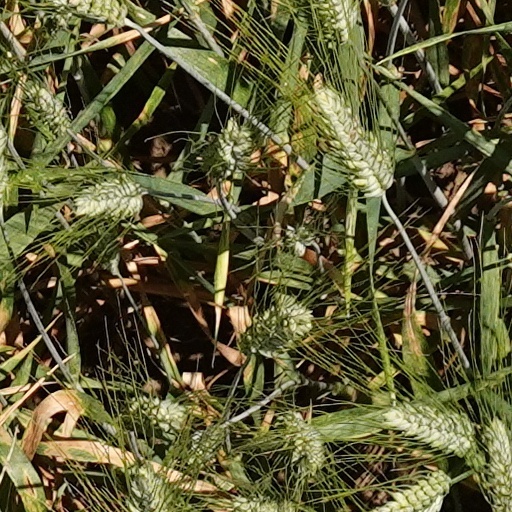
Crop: wheat